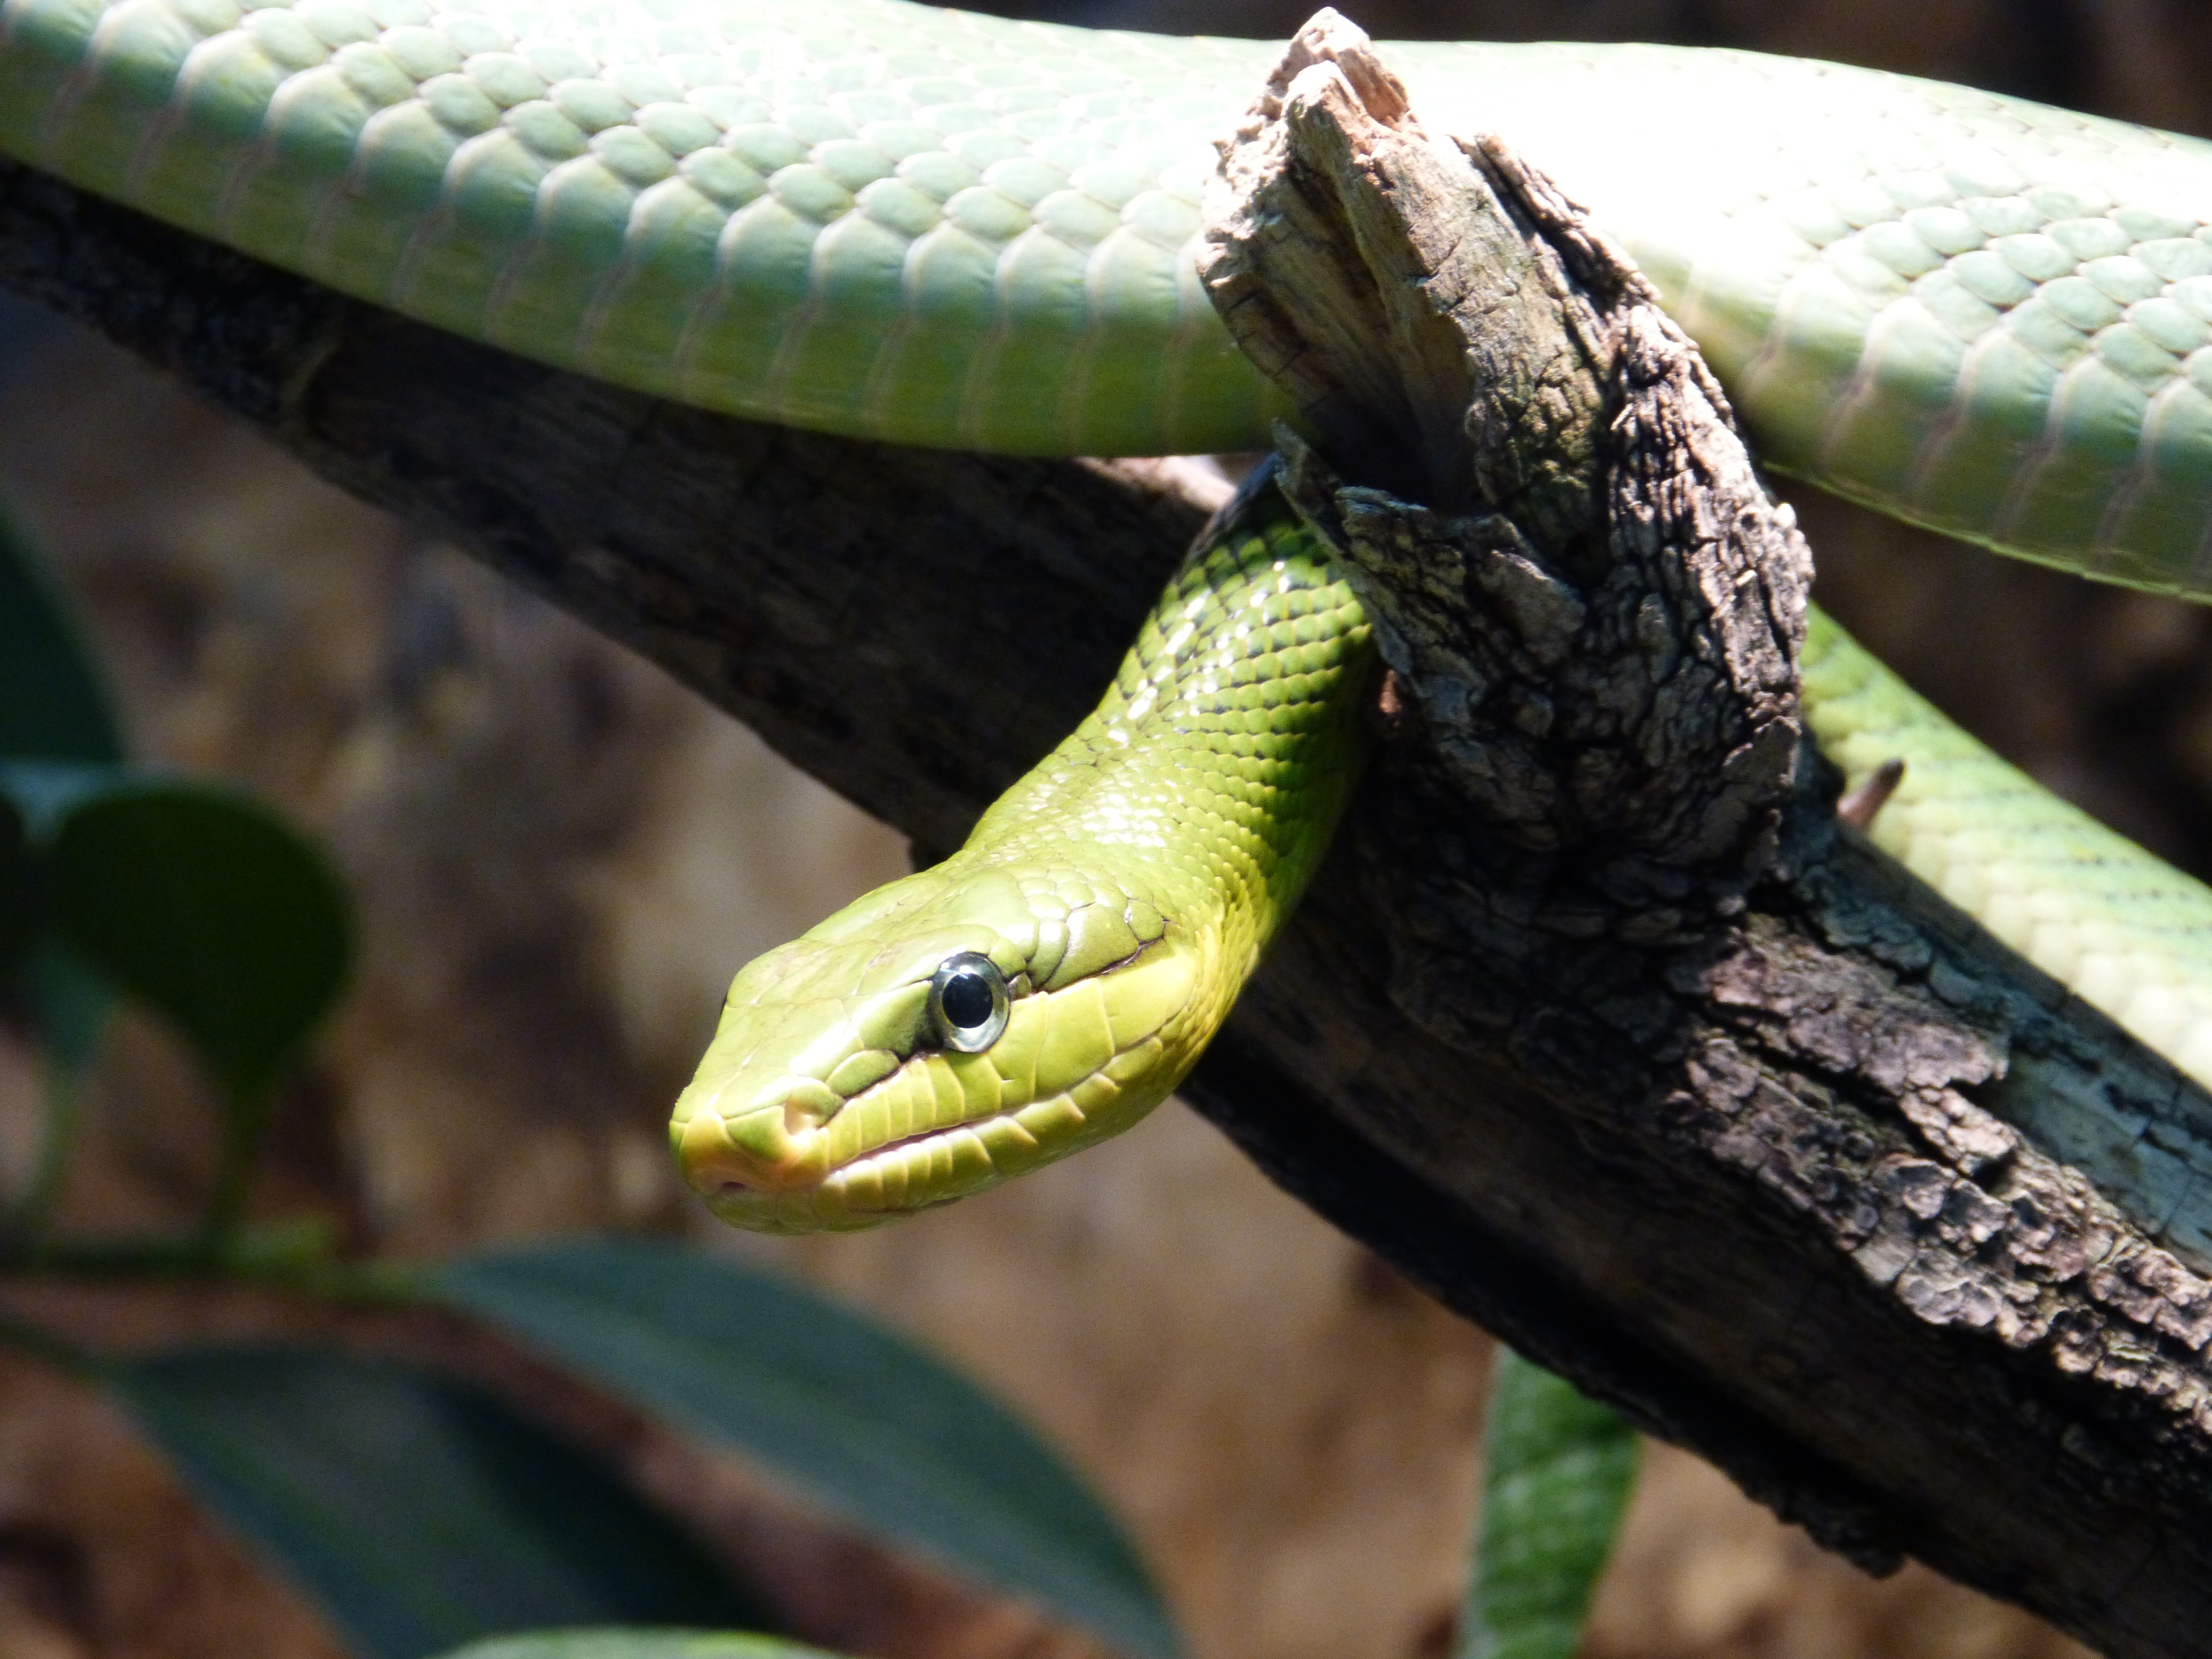
nature, animal, wildlife, green, botany, reptile, scale, fauna, lizard, close up, snake, vertebrate, creature, serpent, macro photography, elapidae, mamba, dactyloidae, scaled reptile, western green mamba